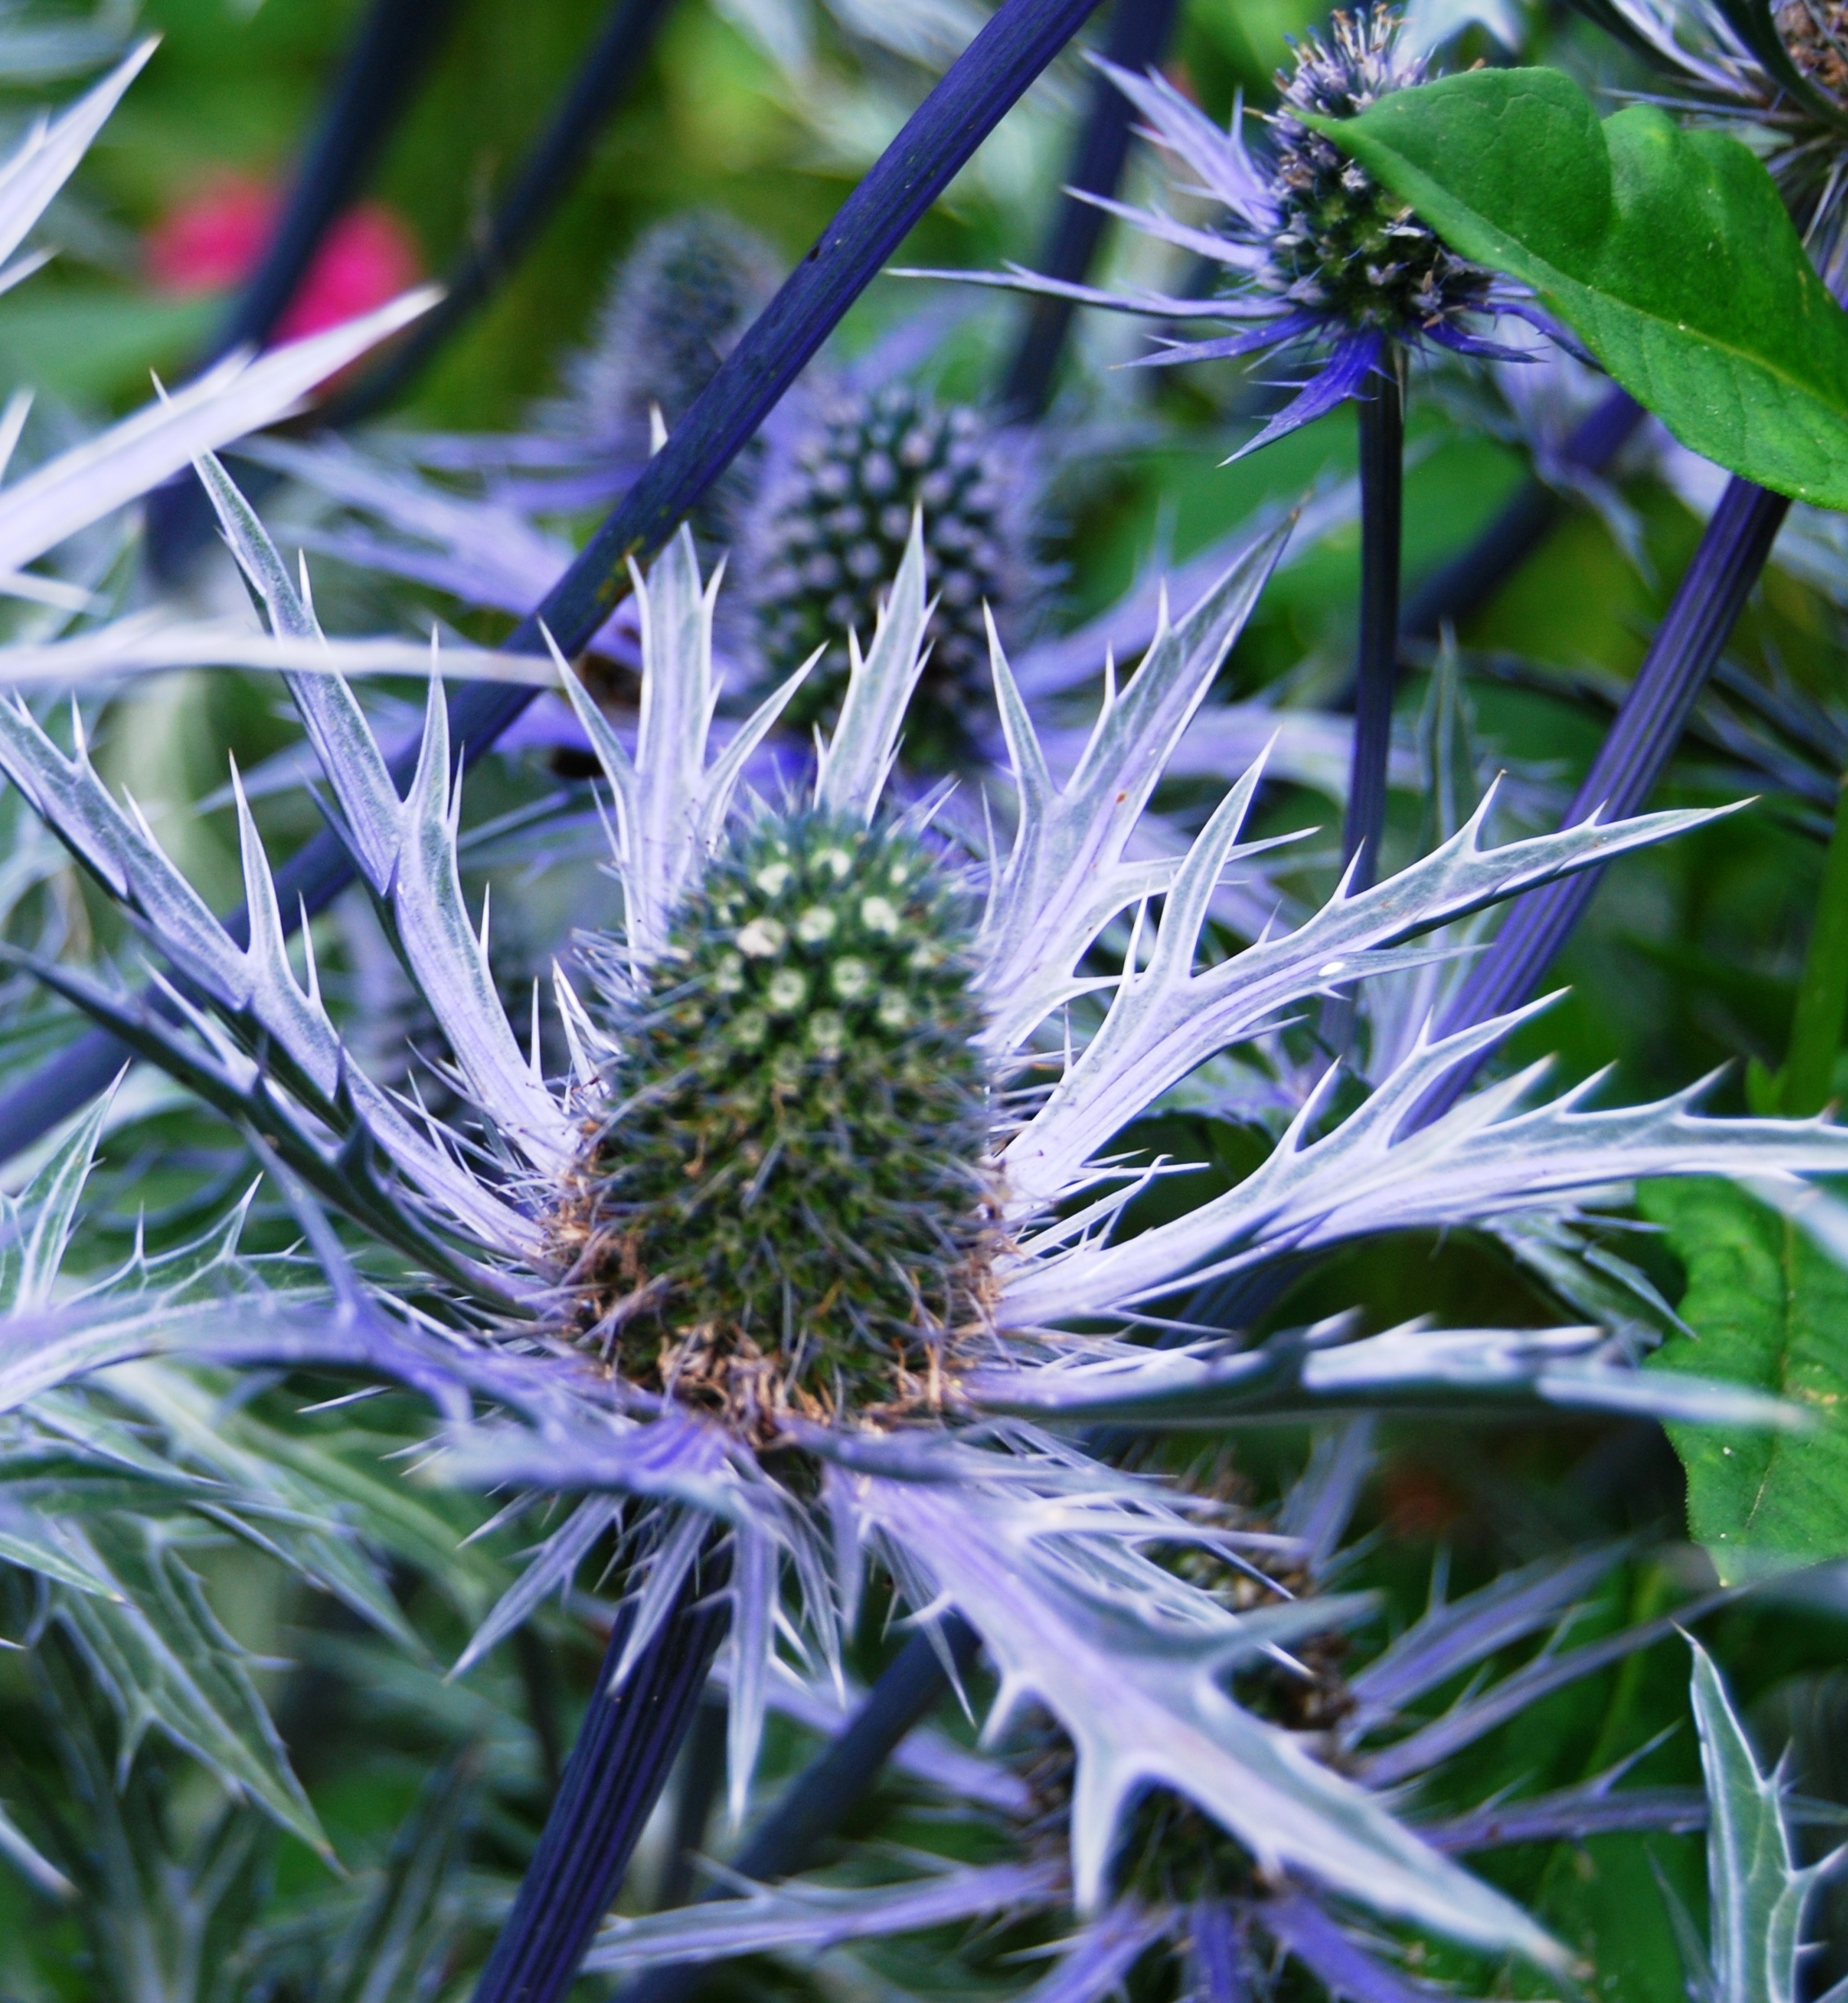
grass, plant, flower, botany, blue, close, flora, wildflower, silver, thistle, spur, flowering plant, daisy family, silybum, grass family, land plant, artichoke thistle